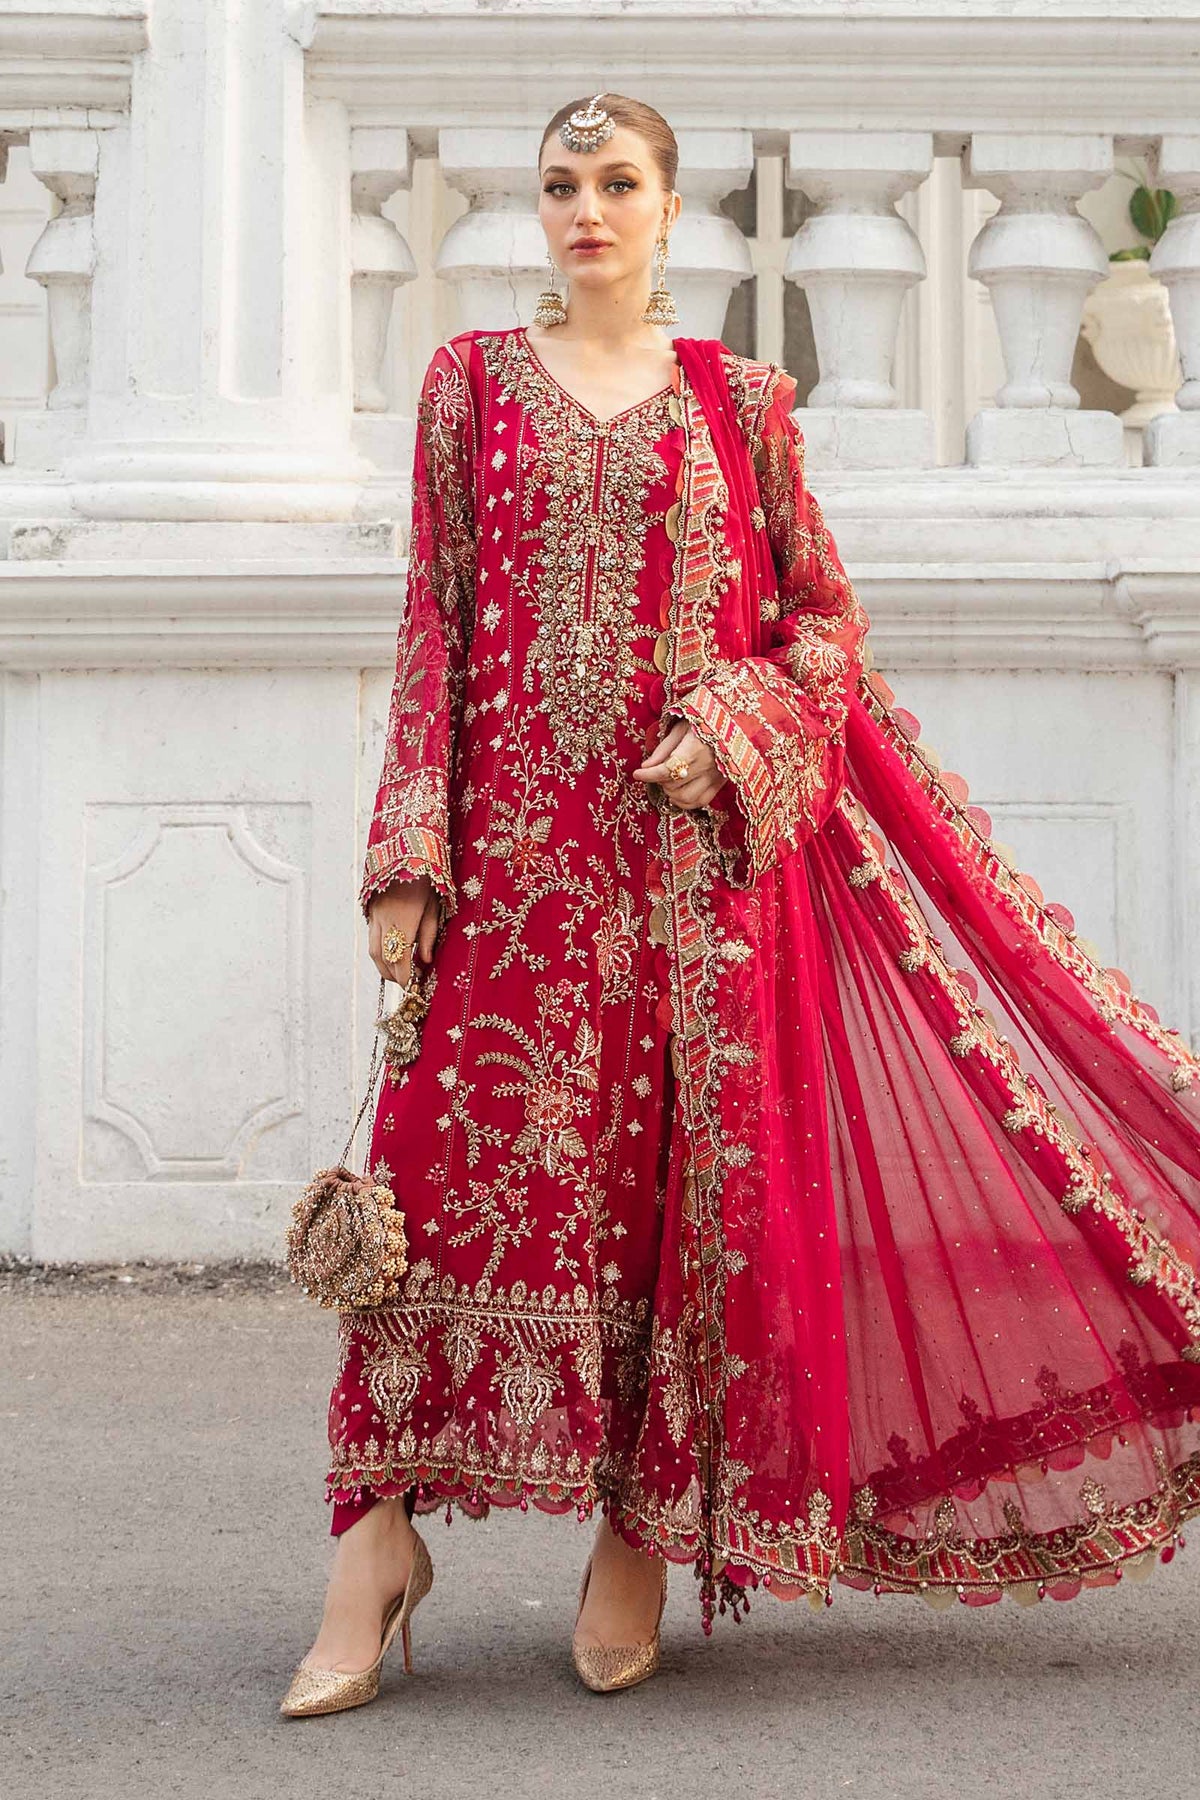
red embroidered net dupatta